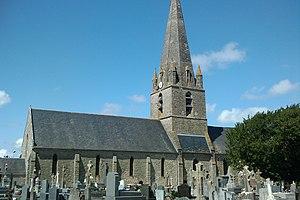
Église Notre-Dame-et-Sainte-Agathe de fr:Quettreville-sur-Sienne
Quettreville-sur-Sienne est une ancienne commune française, située dans le département de la Manche en région Normandie, peuplée de 1 482 habitants.